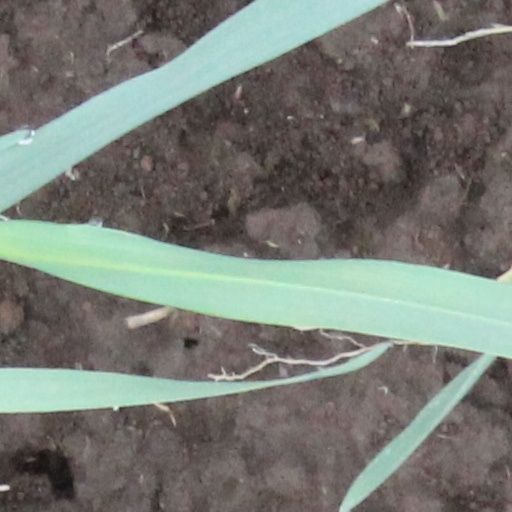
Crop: wheat